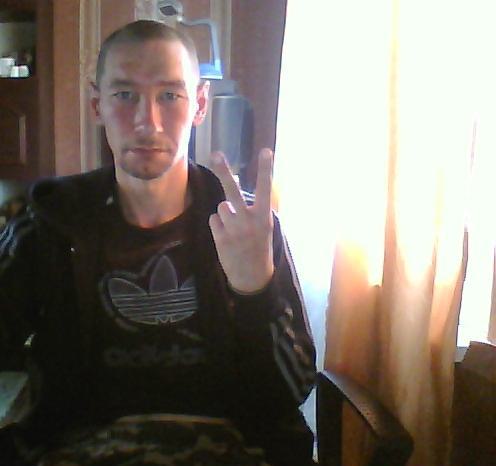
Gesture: peace_inverted